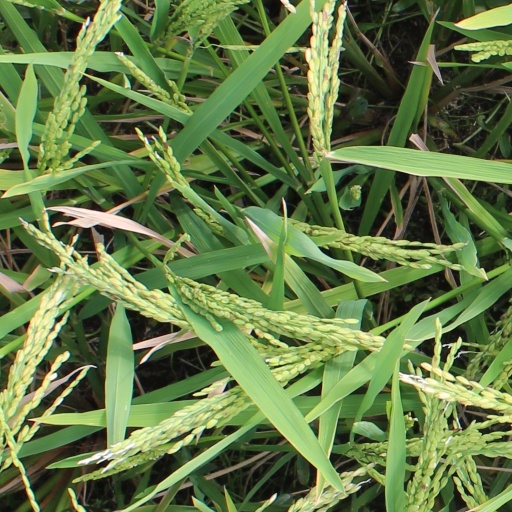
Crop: rice